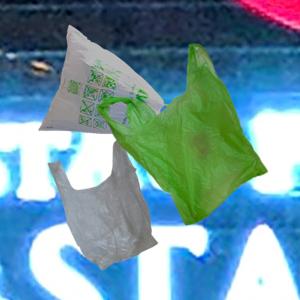
Label: plasticbags